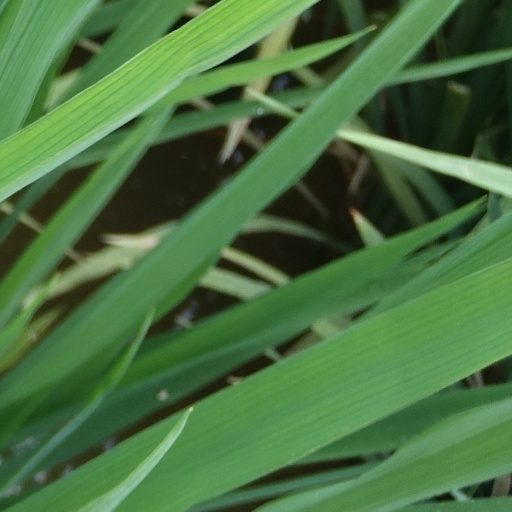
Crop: rice